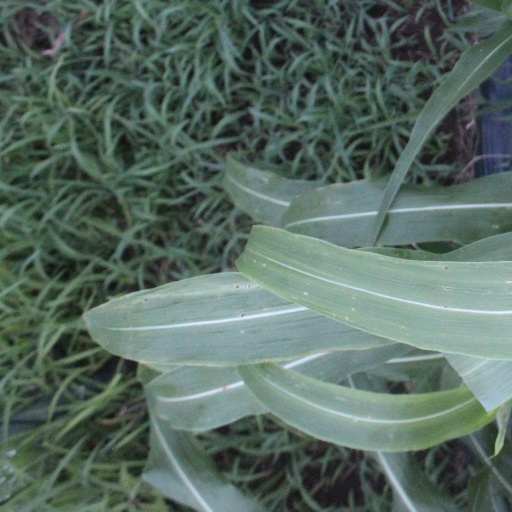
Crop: sorghum